Anna Inglese

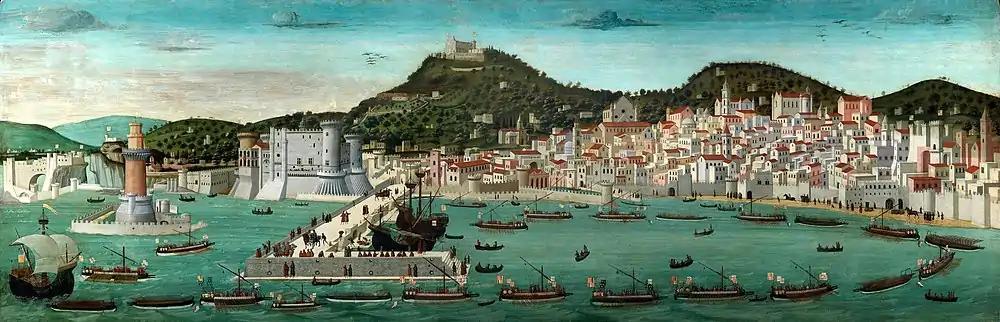
Naples in the late 15th century when Anna Inglese was a singer at the court of Ferdinand I

One of the earliest documentations of her activity was in 1468 when she was recommended by Gugliemo di Monferrato as a singer for Galeazzo Maria Sforza and Bona of Savoy's impending wedding festivities. Monferrato, who had been Galeazzo Sforza's tutor, noted in his letter that in addition to singing, Anna could also devise entertainments and was an honourable person. Anna arrived in Milan in the Spring of 1468 with a sizable retinue that also included at least one "tenorista" (a musician who accompanied the singer on the lute or violin). They remained there for several months and were lodged in the house of Donato Cagnola, one of the permanent singers at Galeazzo Sforza's court. During that time Cagnola wrote a letter to Sforza complaining at having to host Anna's "brigade" at his own expense. On her departure from Milan, the Duke paid Anna 100 ducats, a large sum at the time, and provided an expensive set of new clothes for her "tenorista".